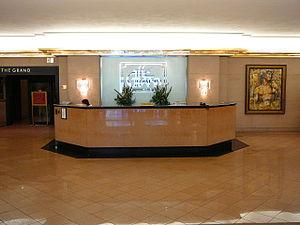
Dans un hôtel de luxe, le concierge est un employé dont les principales fonctions sont d’accueillir, de renseigner et de conseiller les clients.